St. Anne's Church, Annaberg-Buchholz

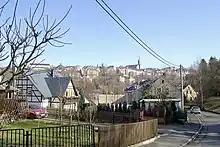
St. Anne's Church is visible from a long way off (view from Frohnau in the Sehma valley)

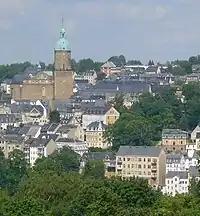
St. Anne's Church, view from the west

St. Anne's is considered to be one of the most important examples of Late Gothic architecture. The style of its vivid interior has aspects of very early forms of the Renaissance in Central Europe, as well as those of the Late Gothic era. Its tall, mostly strictly vertical style, typical of the older Gothic, is achieved here using imaginative, intricate designs and arches. The style of the Italian Renaissance, which is a throw back to antiquity, is reflected in places in the architectural sculpture and altar pieces.